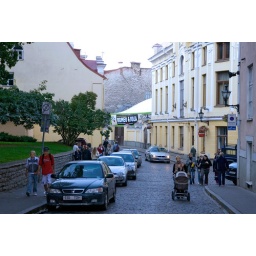
walking in the street is common in Old Town -- traffic is usually light